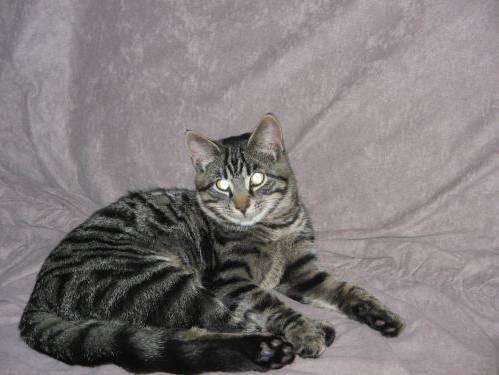
cat